Birds of Prey (2020 film)

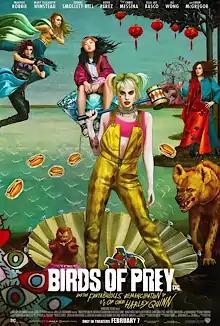
Theatrical release poster

Birds of Prey (and the Fantabulous Emancipation of One Harley Quinn) (also known as Harley Quinn: Birds of Prey, or simply Birds of Prey) is a 2020 American superhero film directed by Cathy Yan and written by Christina Hodson, based on the DC Comics team the Birds of Prey. It is the eighth installment in the DC Extended Universe (DCEU) and serves as a spin-off and sequel to "Suicide Squad" (2016). The film stars Margot Robbie as Harley Quinn alongside Mary Elizabeth Winstead, Jurnee Smollett-Bell, Rosie Perez, Chris Messina, Ella Jay Basco, Ali Wong, and Ewan McGregor. It follows Harley Quinn, who, after breaking up with the Joker, is threatened by Gotham City crime lord Roman Sionis and joins forces with Helena Bertinelli, Dinah Lance, and Renee Montoya (who form the Birds of Prey) to save Cassandra Cain.